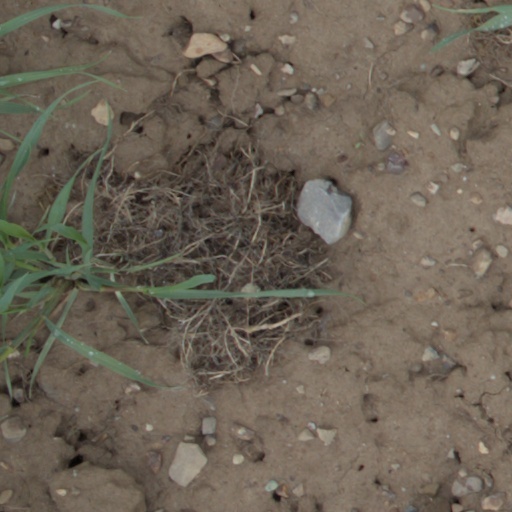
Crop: wheat